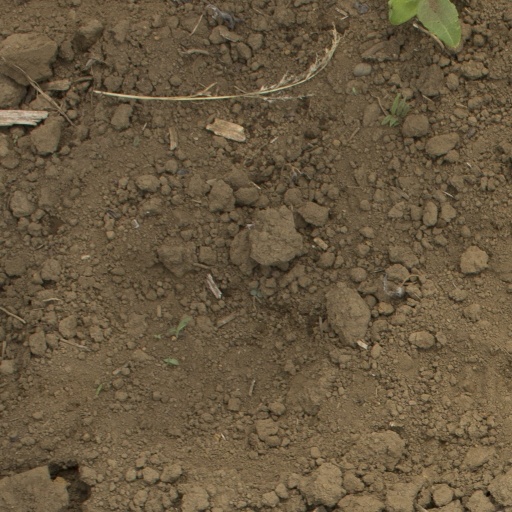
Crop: Jerusalem artichoke